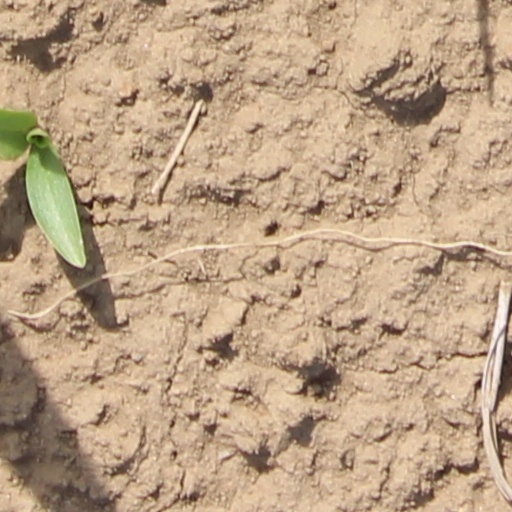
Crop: wheat